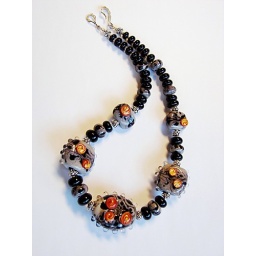
Andrea's Lava Vortex beads, strung by herself with black and matching glass spacers and tons of sterling silver accent beads.